North York

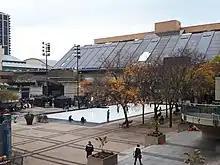
The North York Civic Centre is home to the district's community council, as well as other municipal services.

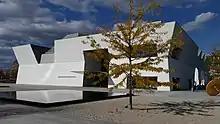
The Aga Khan Museum is one of several museums located in North York.

North York had a Board of Control from 1964 until it was abolished with the 1988 election and replaced by directly elected Metro Councillors. The Board of Control consisted of four Controllers elected at large and the mayor and served as the executive committee of North York Council. Controllers concurrently sat on Metropolitan Toronto Council